Irish Army

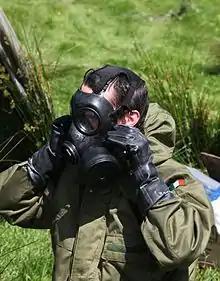
Chemical, biological, radiological and nuclear (CBRN) training

Irish battalions returned to Lebanon in 2011 – initially with roughly 480 troops deployed in the region. This was reduced to approximately 330 troops in May 2013, and further to 180 troops in November 2013. As of May 2016, there were 194 Irish soldiers deployed to UNIFIL serving alongside Finnish Armed Forces as part of a joint Battalion which is currently under Finnish command. Ireland takes over command of the Battalion from Finland in November 2016 at which time an additional Company of some 150 personnel will be deployed to UNIFIL bringing Ireland's contribution to this mission to 340 personnel.